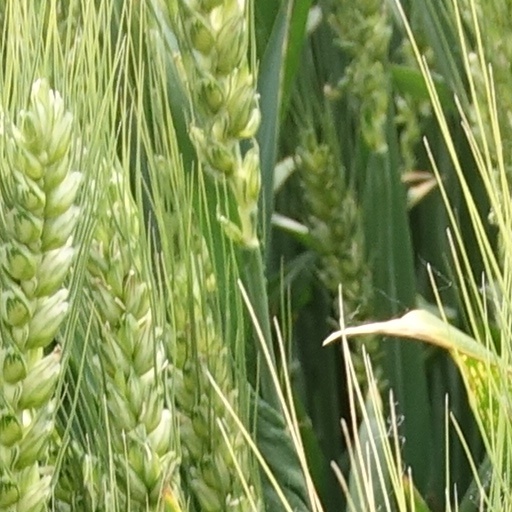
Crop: wheat